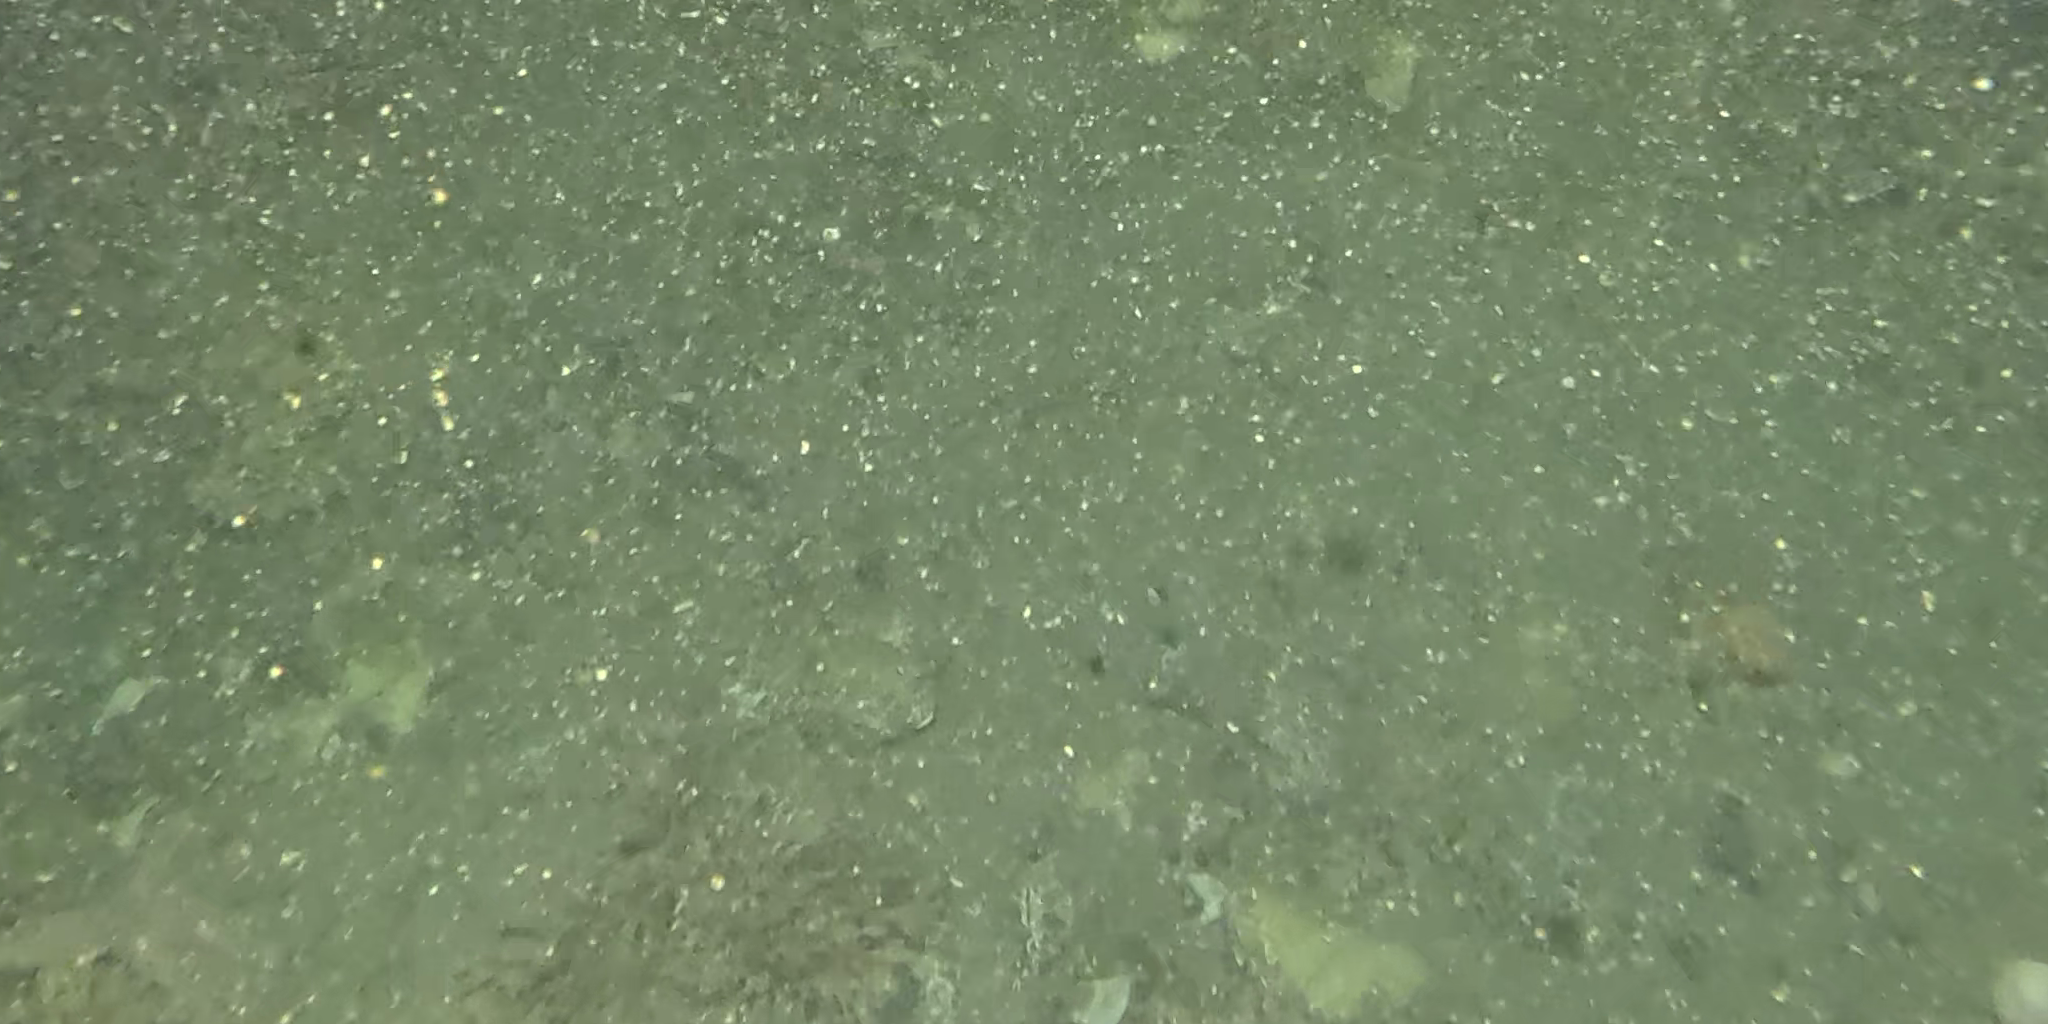
Seabed habitat: stone